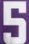
Number: 5